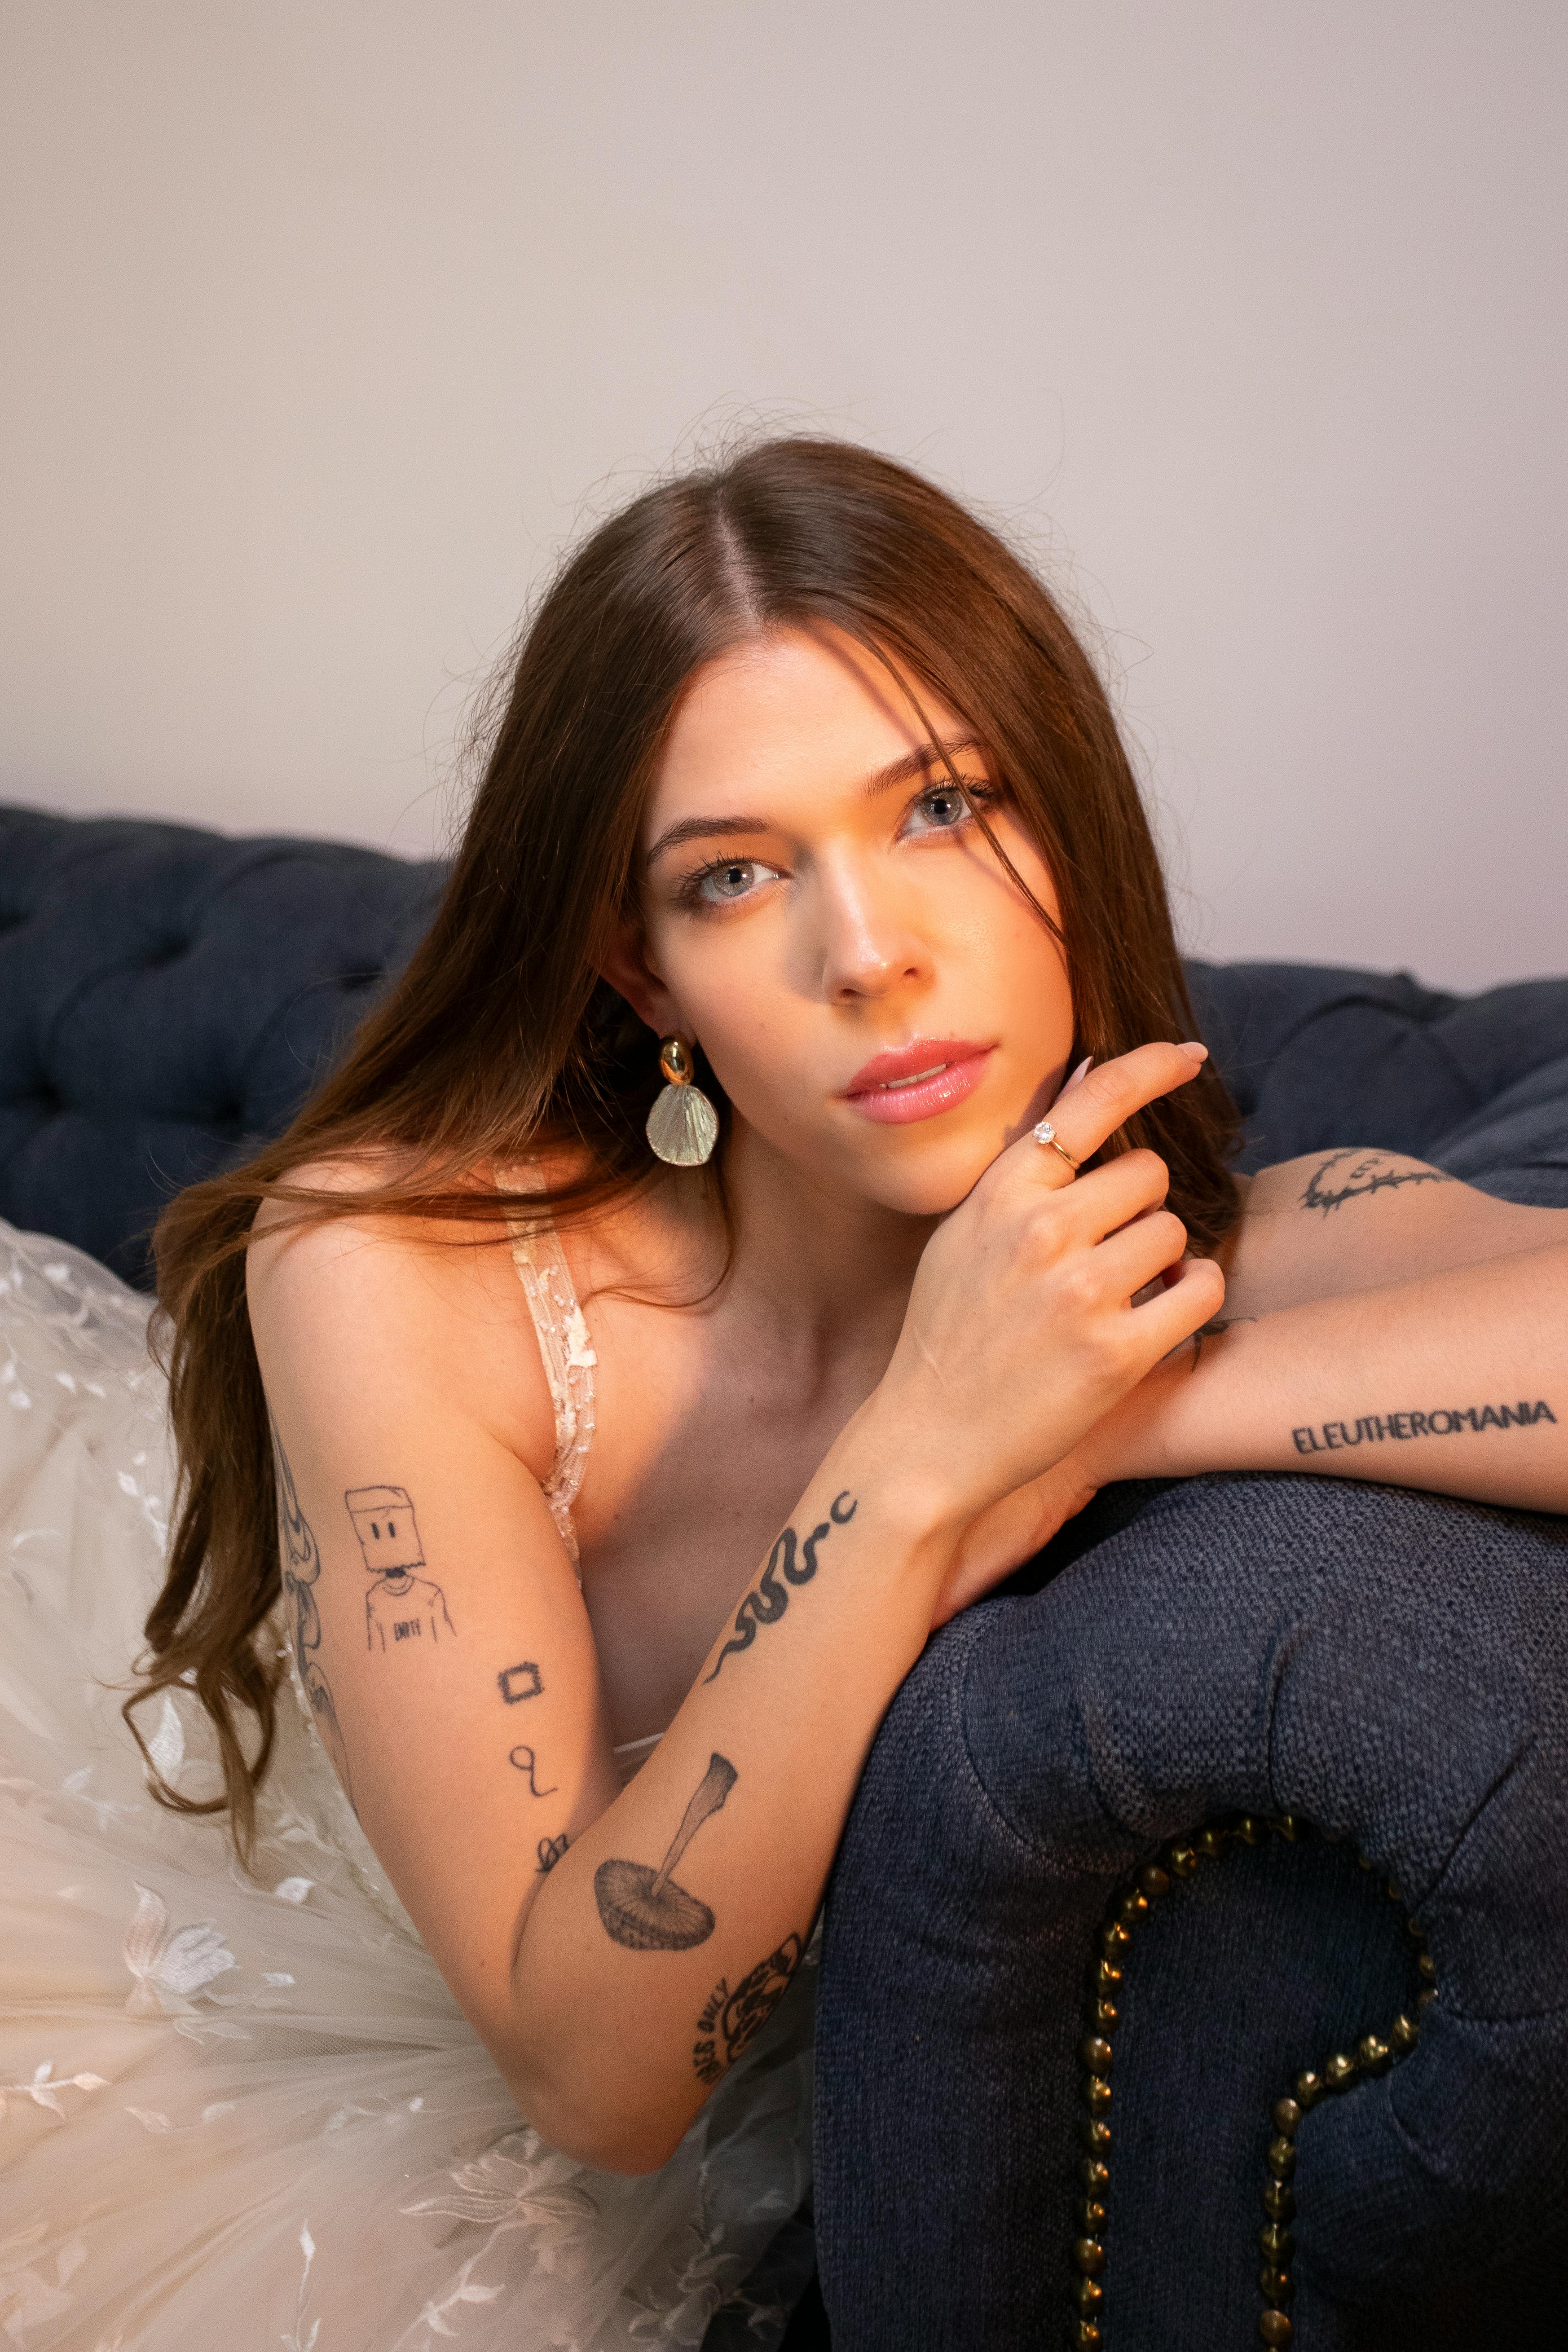
woman, joint, skin, lip, arm, eyebrow, shoulder, muscle, eyelash, neck, flash photography, sleeve, gesture, thigh, waist, makeover, chest, black hair, elbow, trunk, abdomen, wrist, comfort, fashion design, fashion model, jewellery, long hair, layered hair, human leg, art model, body jewelry, brown hair, formal wear, sitting, happy, fashion accessory, flesh, tattoo, necklace, pattern, portrait photography, fur, photo shoot, model